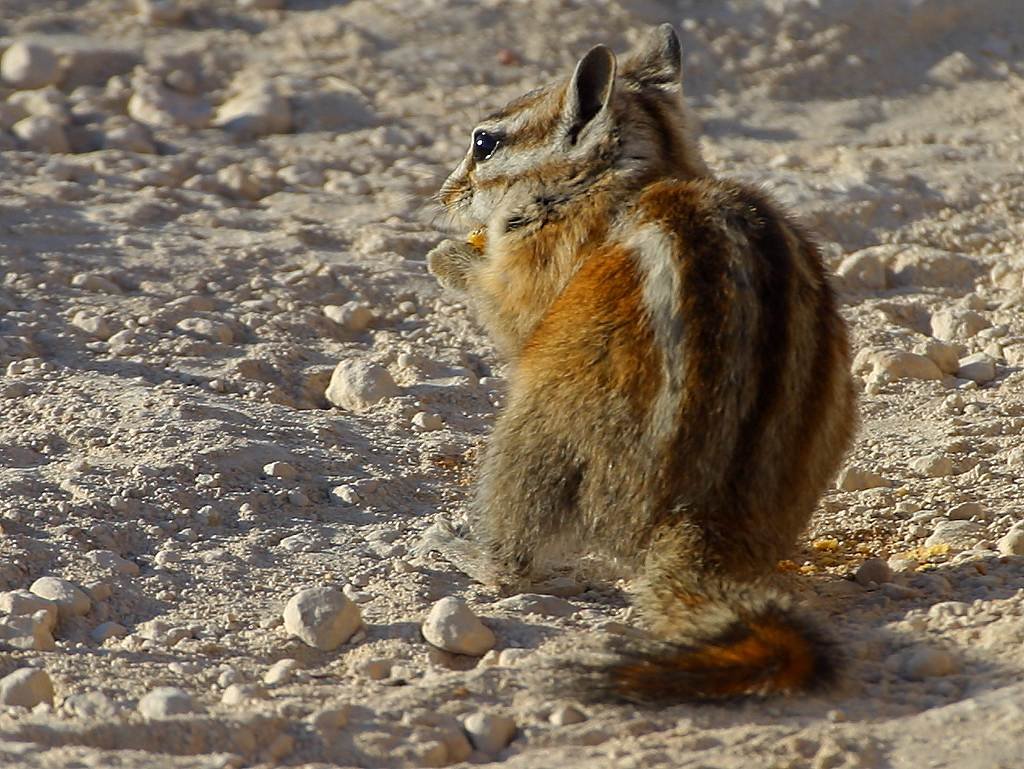
nature, animal, cute, wildlife, fur, mammal, squirrel, rodent, fauna, whiskers, tail, furry, vertebrate, chipmunk, nager, animal world, prairie dog, gerbil, fox squirrel